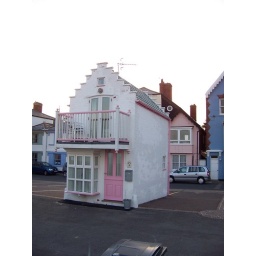
A house in a car park!